Supervasi

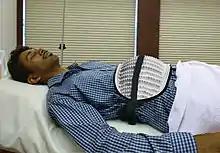
A patient wearing the Super Ventilator, a low-cost first aid device

Since 2015, Supervasi has been developing the Super Ventilator, which is an ultra low-cost mechanical ventilator, essential to many first-aid situations. The device is low-power and imitates natural breathing, and causes no harm or further illness to patients. It is an innovative non-invasive ventilator, useful for anyone with respiratory illnesses such as asthma or bronchitis, and even useful in cases of heart-attack, strokes, accidents, poisoning, etc.